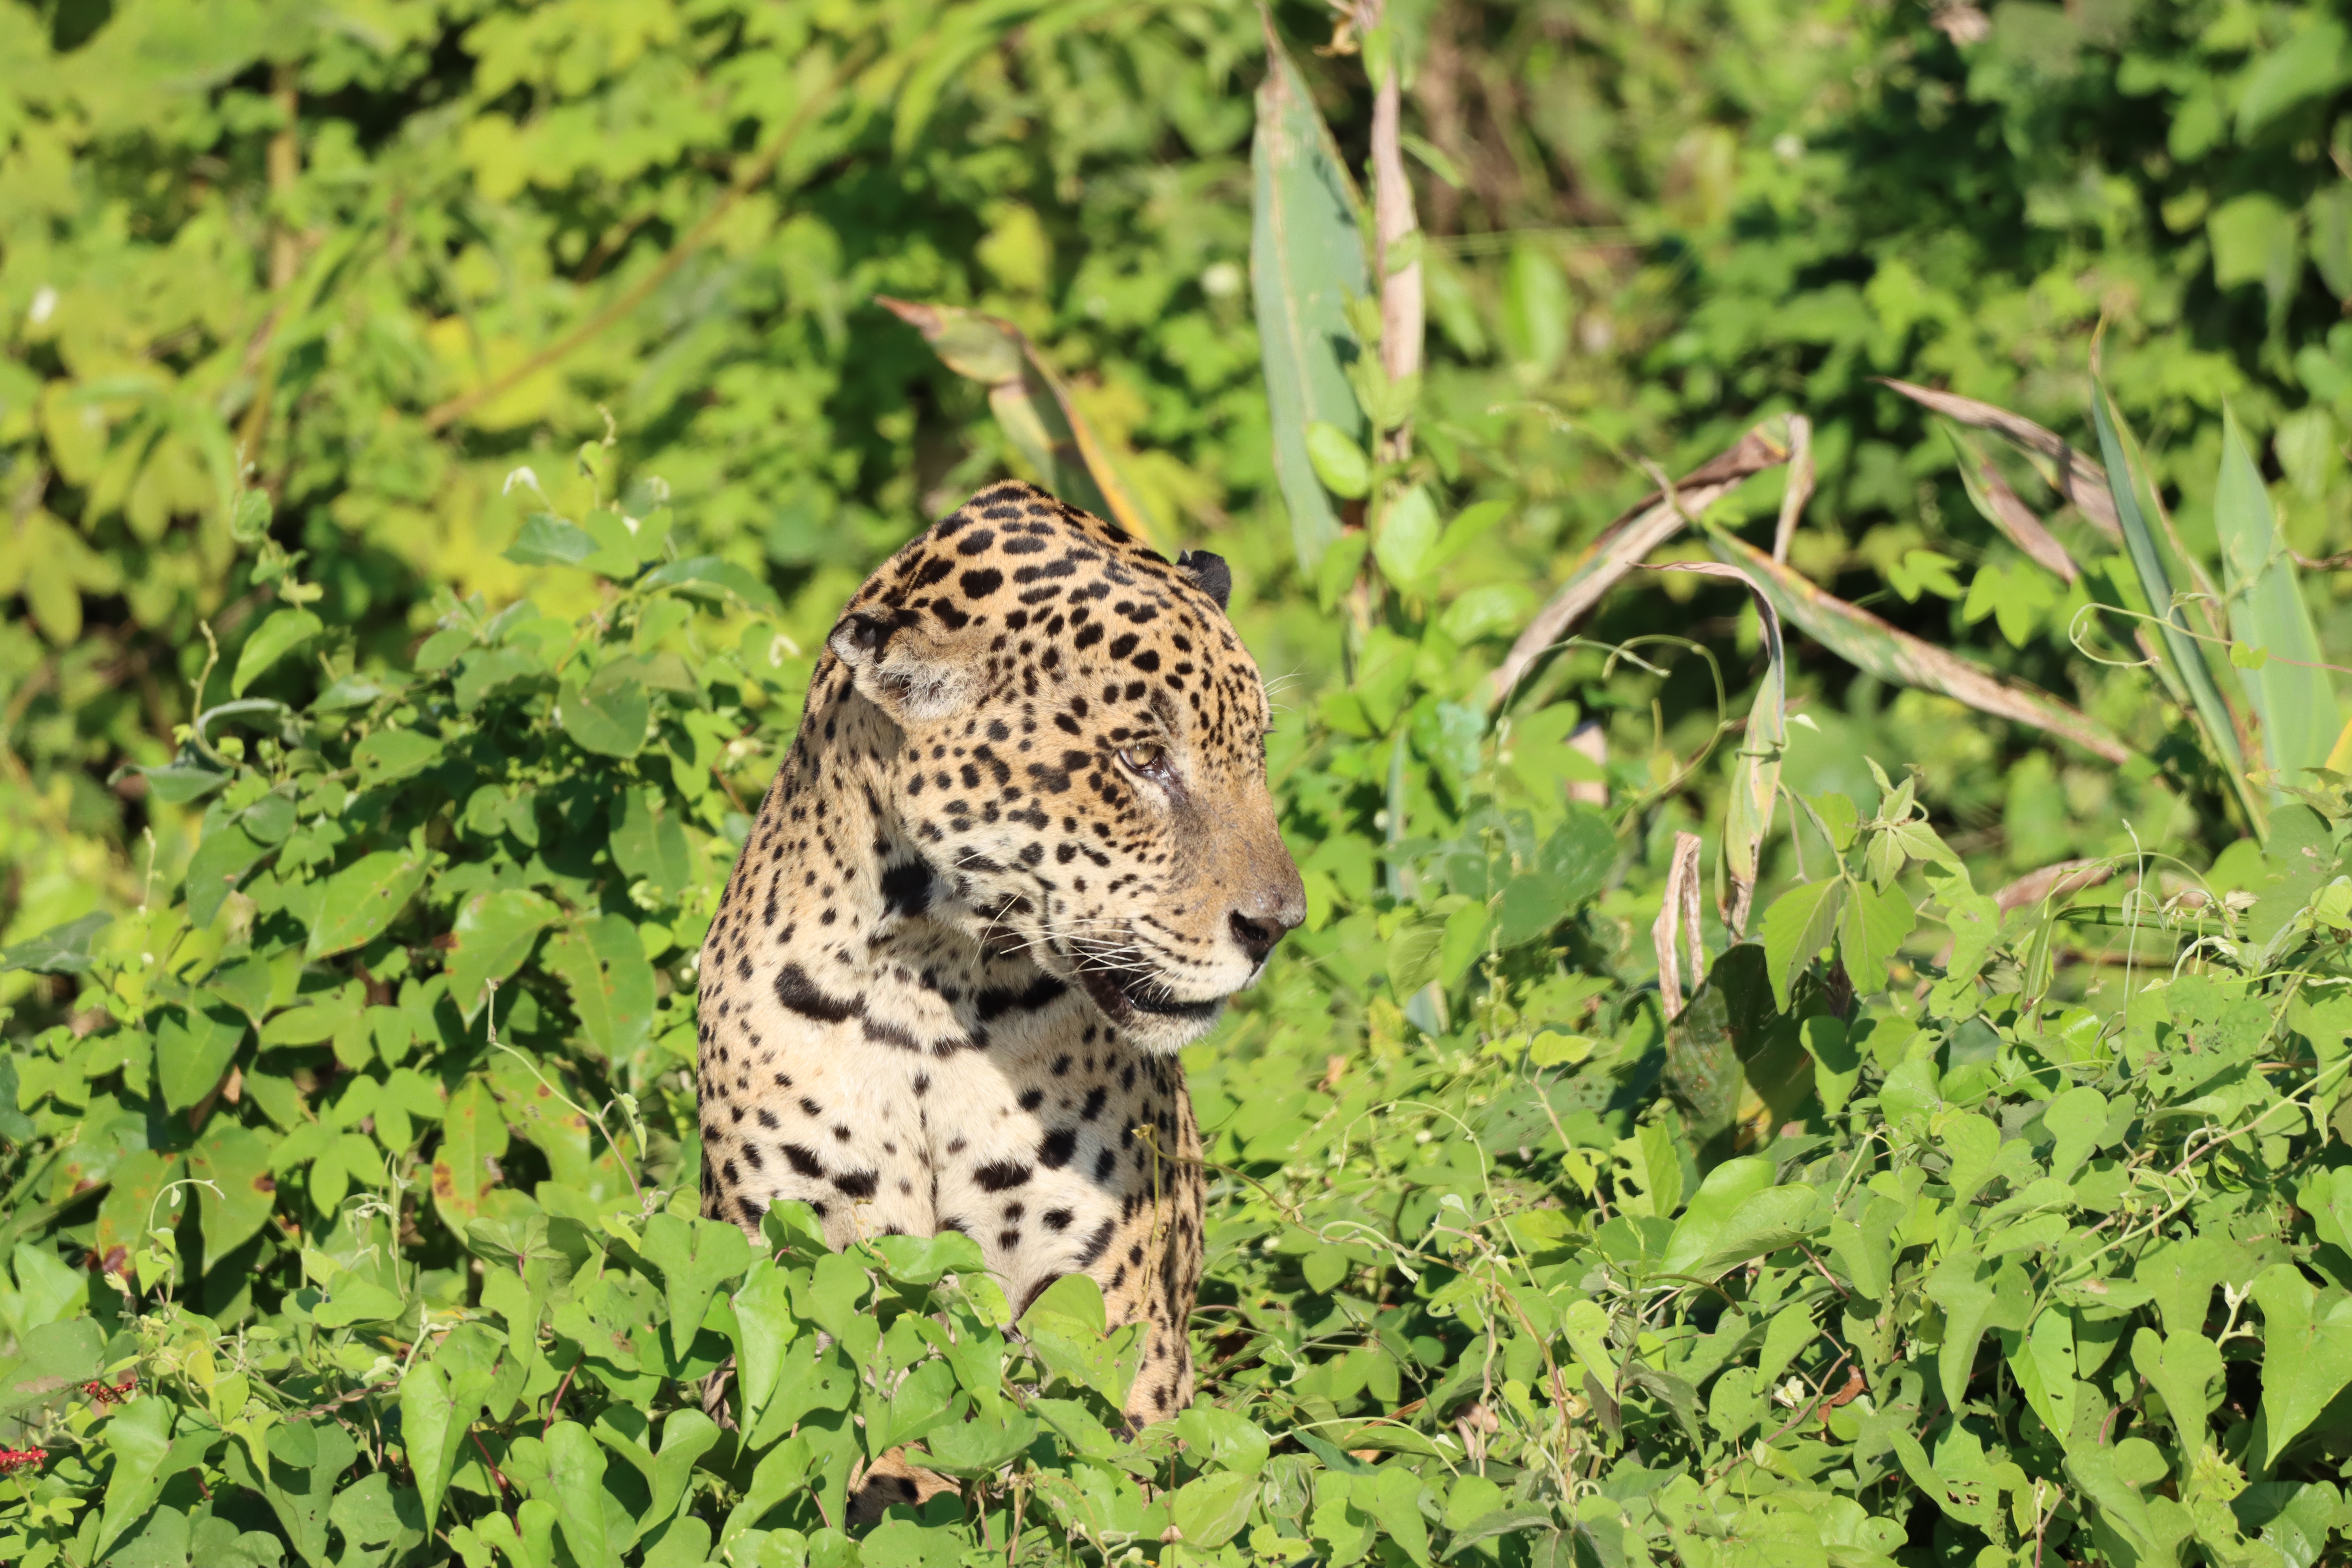
Jaguar: Kwang